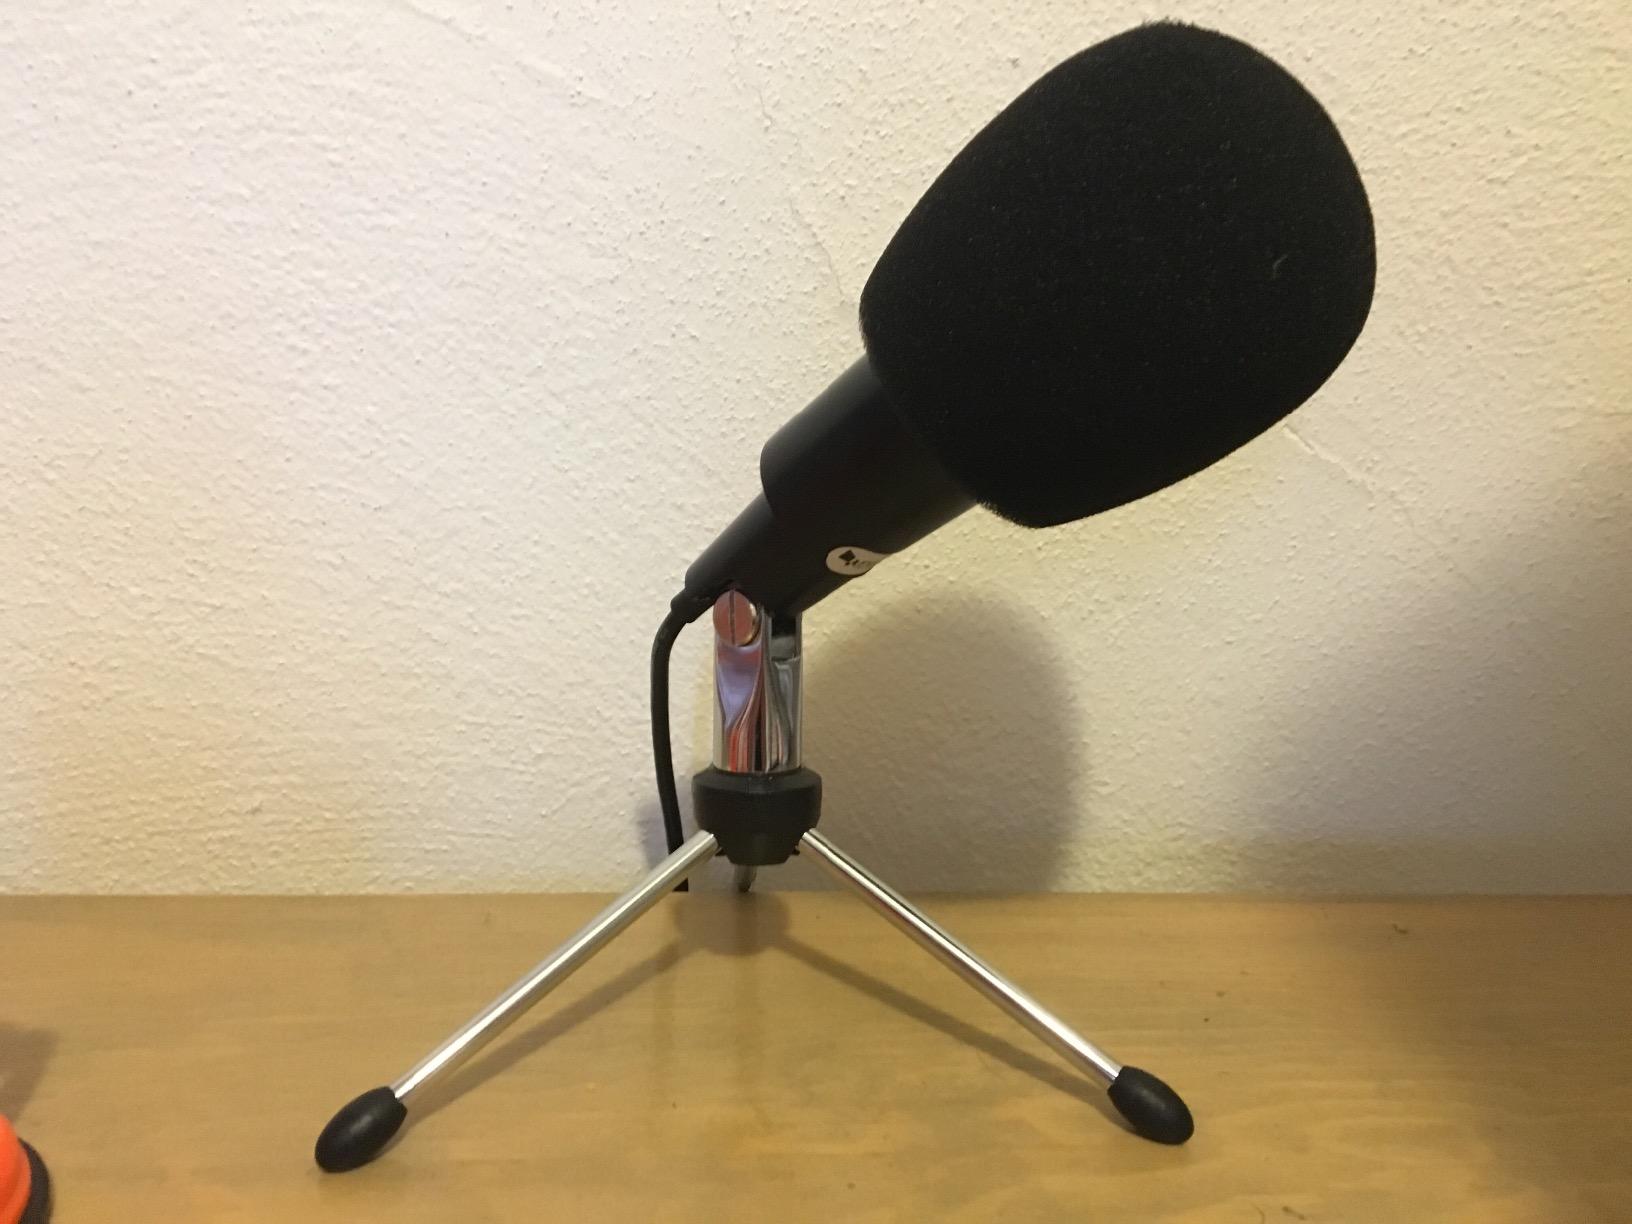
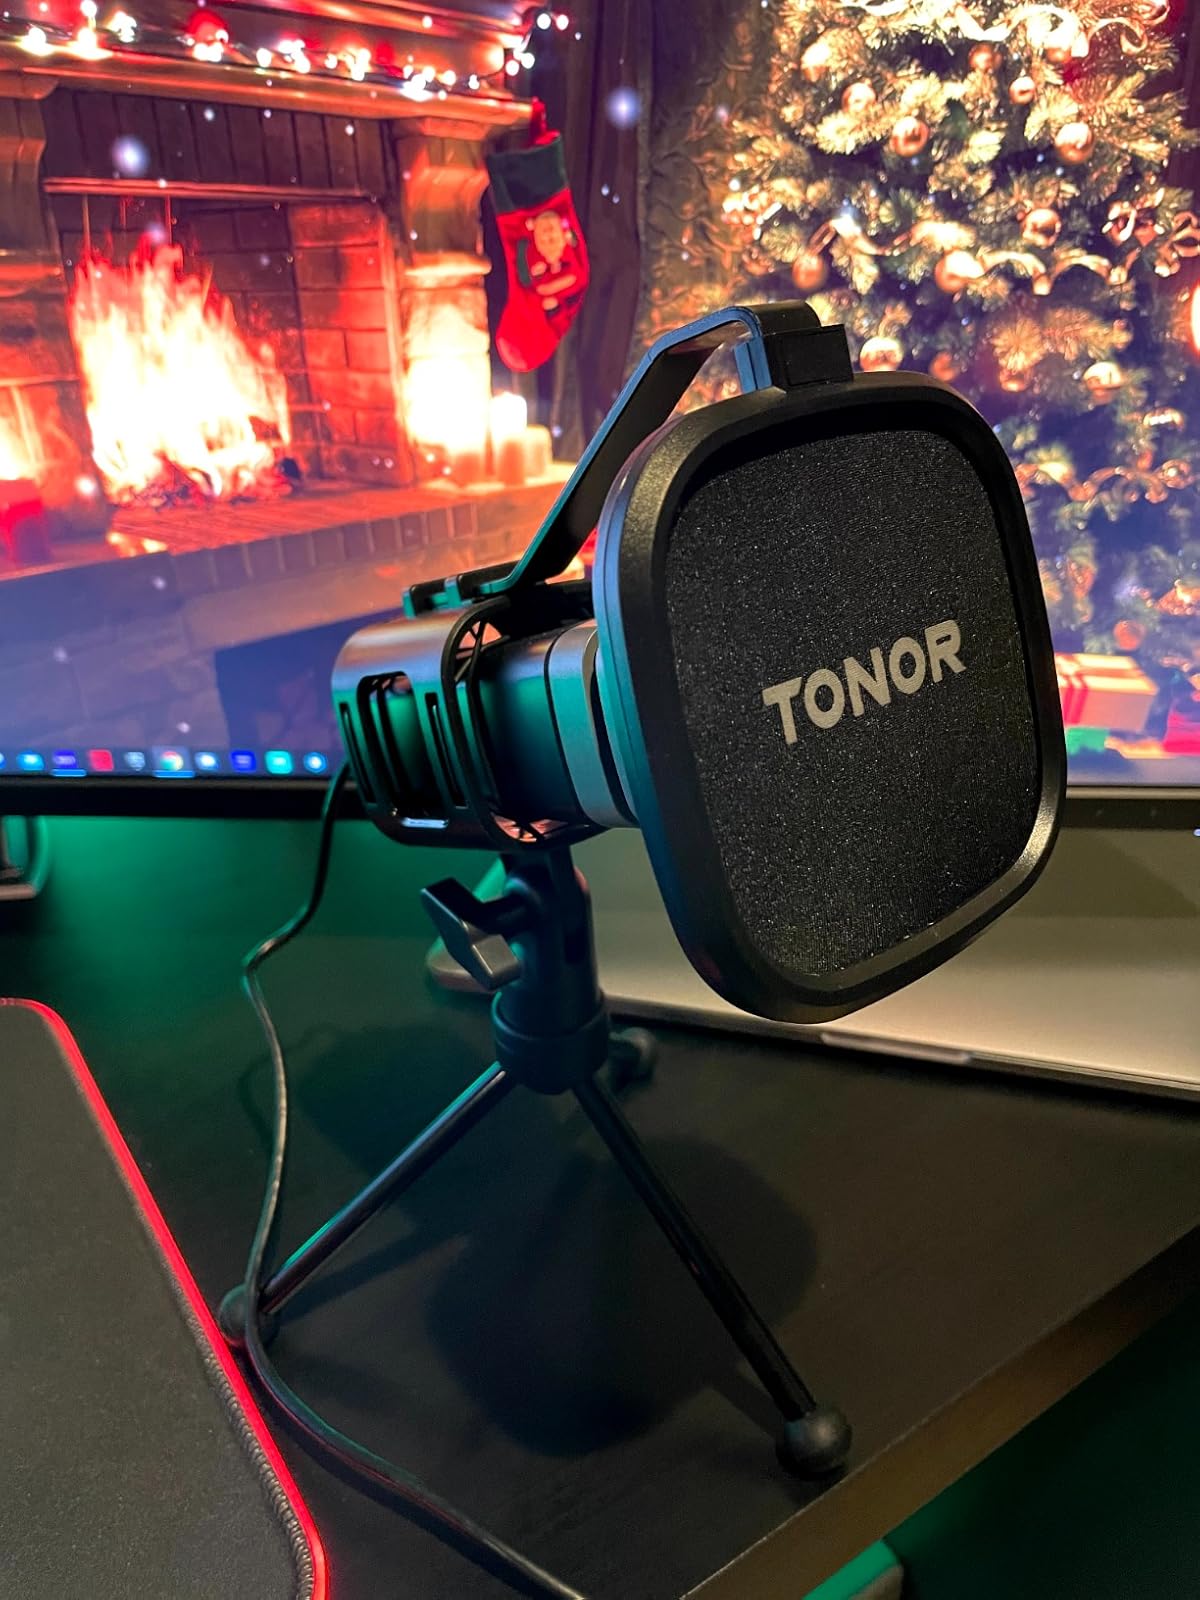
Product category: microphone
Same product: no